BLK Jeez

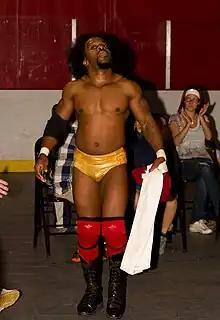
Sabian, as BLK Jeez, exiting the ring at a SCW show in September 2012

Darnell Kittrell (born April 25, 1975) is an American professional wrestler. He performs for the National Wrestling Alliance under the ring name BLK Jeez (pronounced "Black Jeez").